Beato, Lisbon

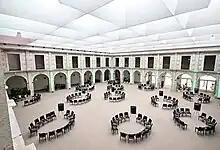

In 1455, Queen D. Isabel bequeathed eight thousand gold crowns for the construction of a convent later known as the Convent of St. Benedict of Xabregas (Convent of Beato António), subsequently becoming the primary headquarters of the Order of St. John the Evangelist (Lóios). Around this period, the convent of Santa Maria de Xabregas, situated on the ruins of the Royal Palace, was rebuilt and completed to the west, having been abandoned after the fire 80 years earlier.